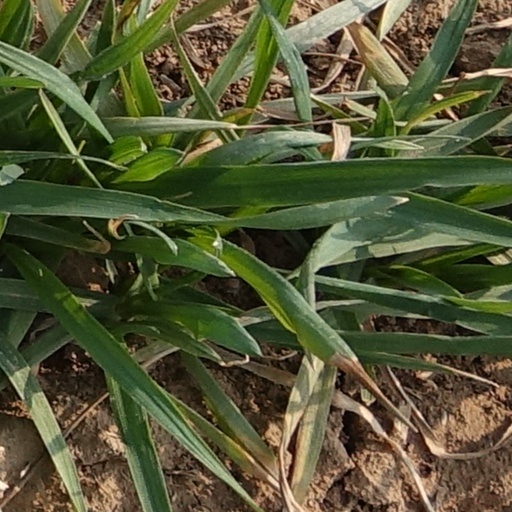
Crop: wheat